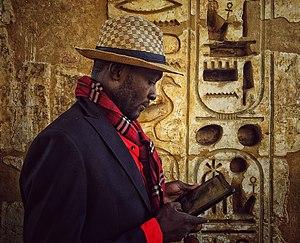
Wikipédia est une encyclopédie universelle et multilingue, créée par Jimmy Wales et Larry Sanger le 15 janvier 2001. Il s'agit d'une œuvre libre, c'est-à-dire que chacun est libre de la rediffuser. Gérée en wiki dans le site web wikipedia.org grâce au logiciel MediaWiki, elle permet à tous les internautes d'écrire et de modifier des articles. Elle est devenue en quelques années l'encyclopédie la plus fournie et la plus consultée au monde.